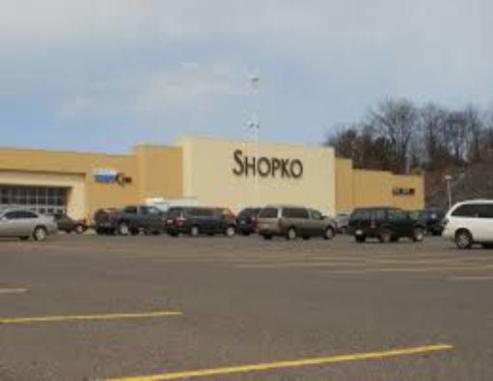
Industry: Others